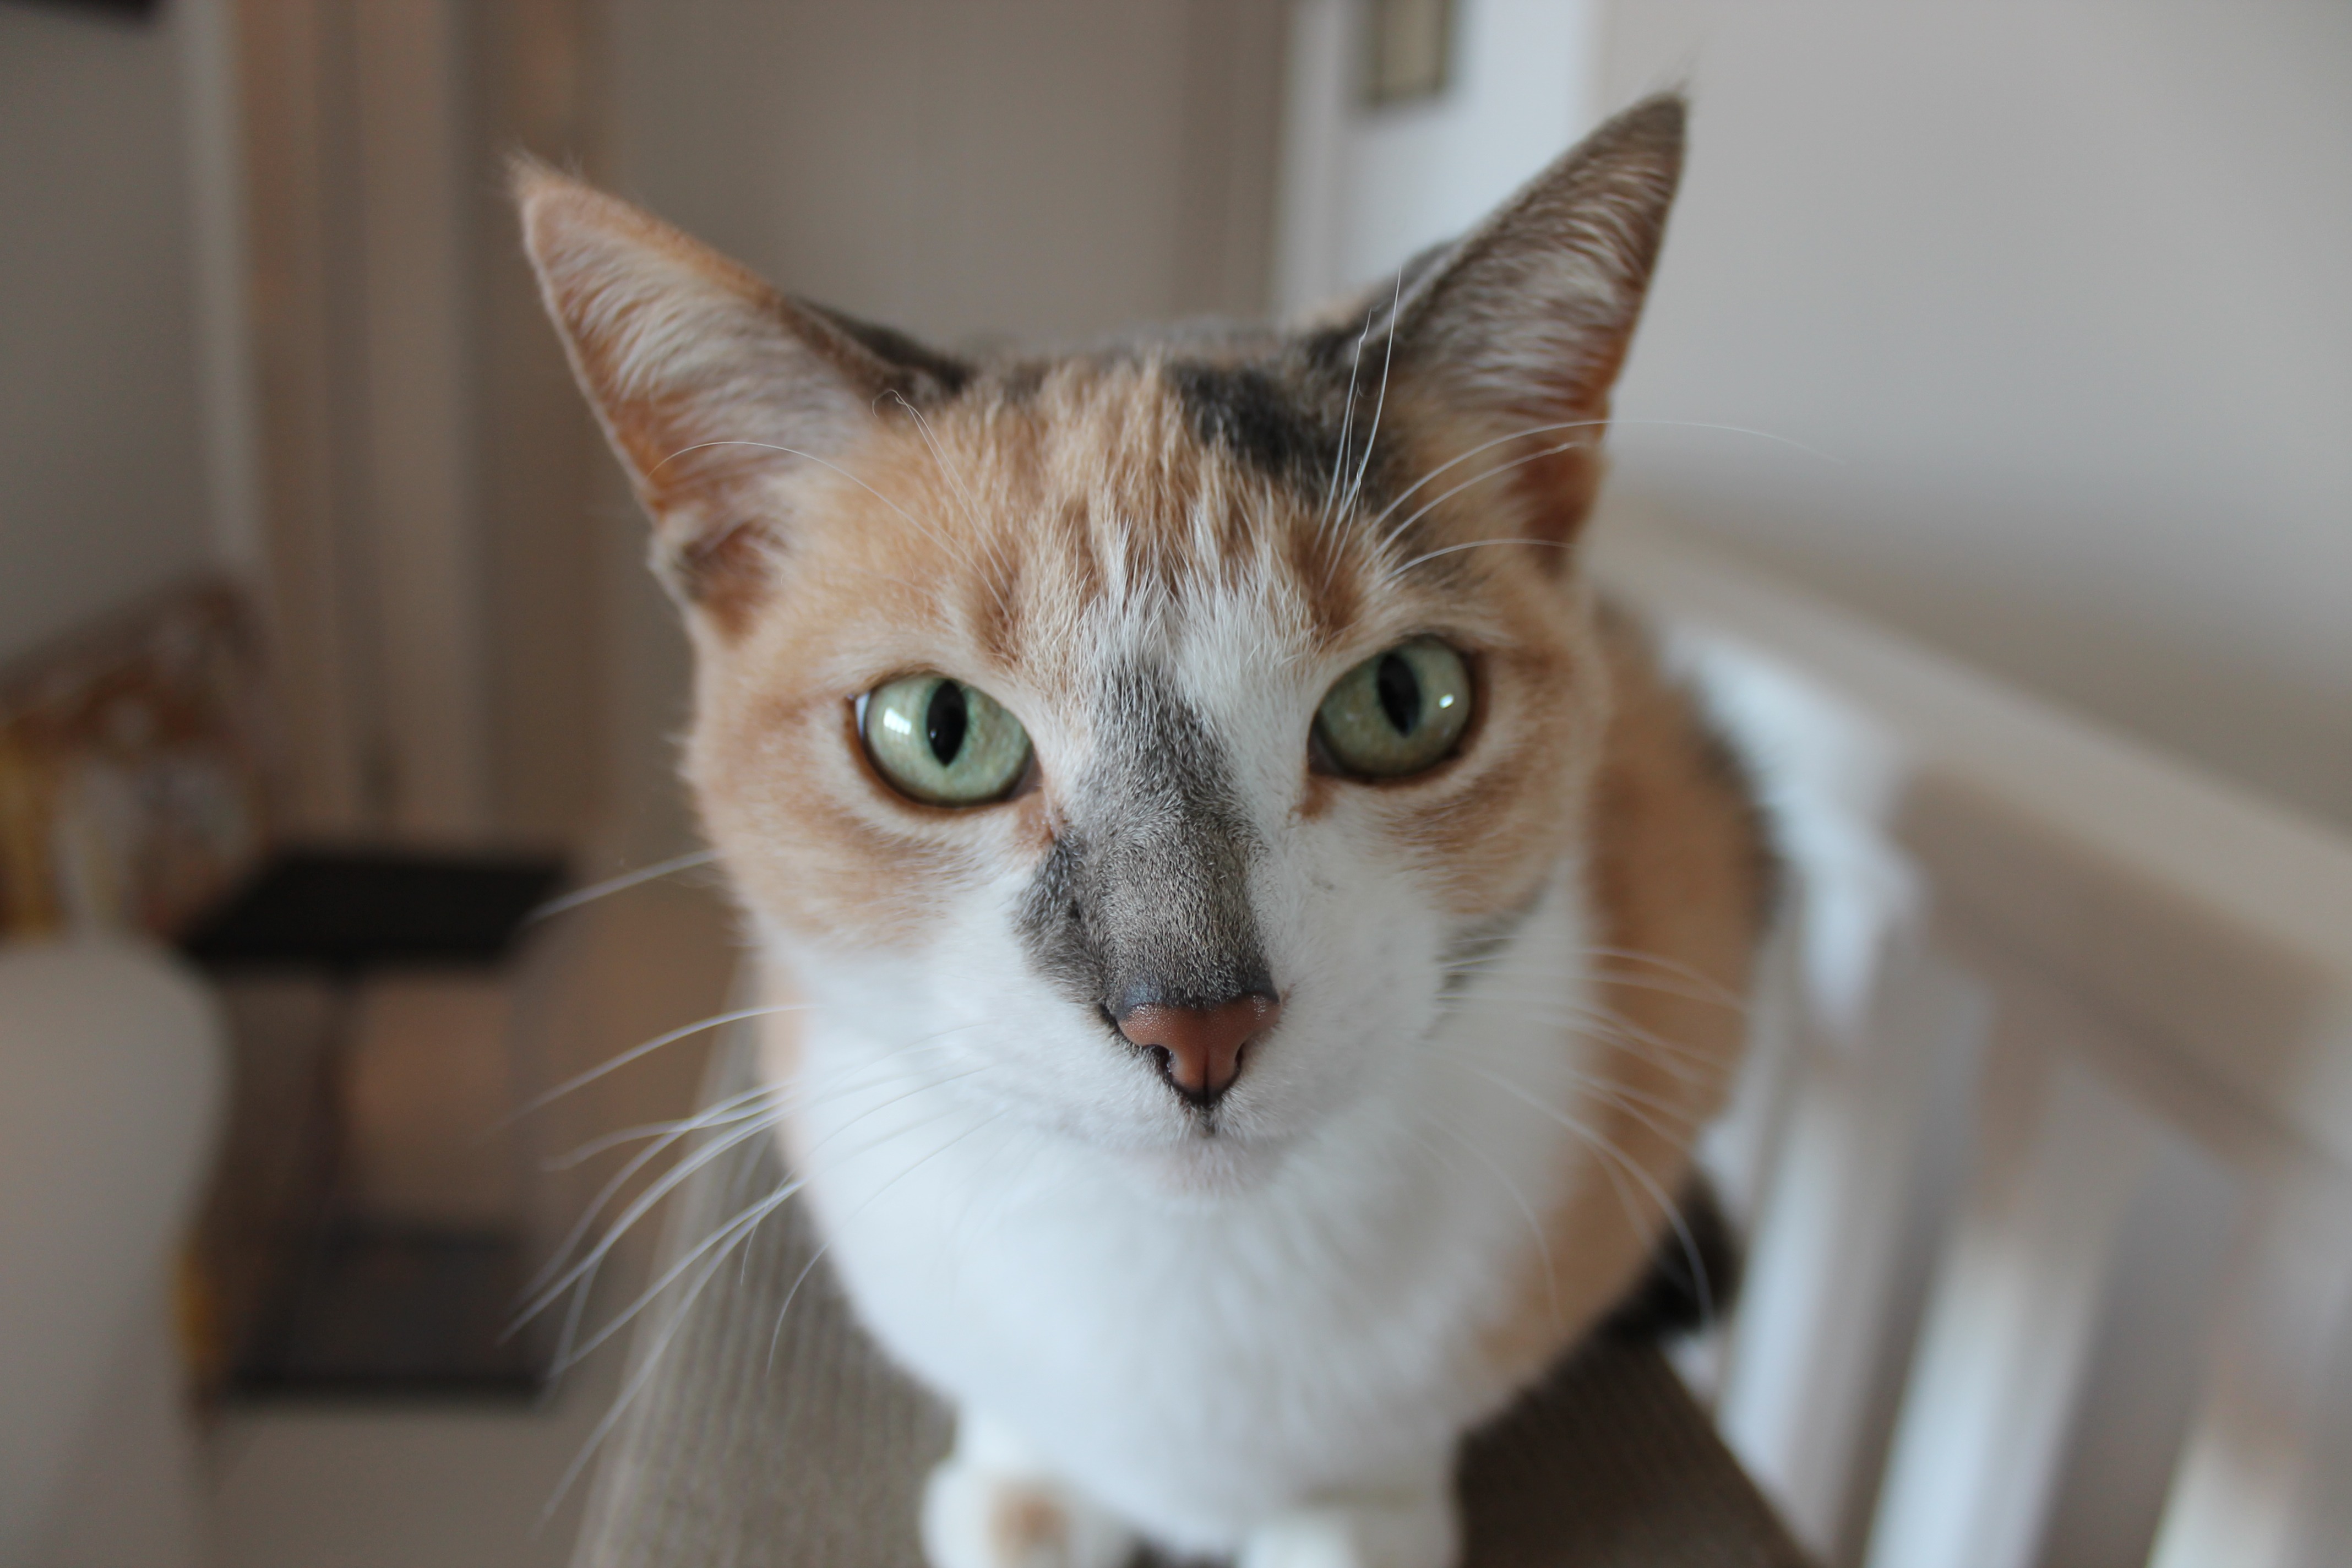
animal, pet, cat, calm, mammal, close, close up, face, eyes, whiskers, head, vertebrate, quiet, perched, european shorthair, small to medium sized cats, cat like mammal, domestic short haired cat, tranquill